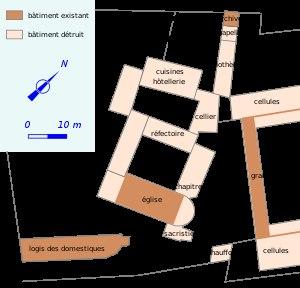
La chartreuse du Liget est un ancien monastère de chartreux, sis à Chemillé-sur-Indrois, dans le département français d'Indre-et-Loire en région Centre-Val de Loire.